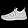
Label: Sneaker